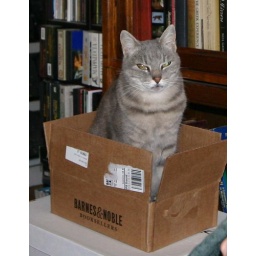
cat in a box